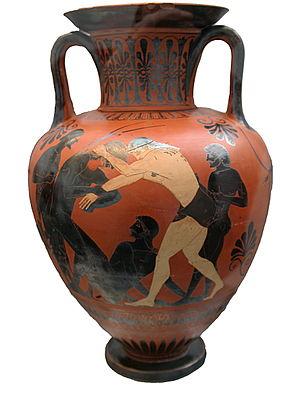
Peleus et Atalante luttant. Face A d'une amphore à col attique à figures noires, 500-490 av. J.-C.